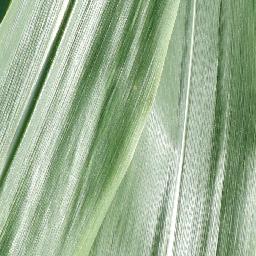
Label: Corn_(Maize)___Healthy